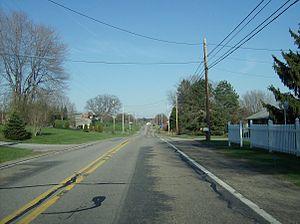
East Franklin Township est un township, situé dans le comté d'Armstrong, en Pennsylvanie, aux États-Unis. En 2010, il comptait une population de 4 082 habitants.